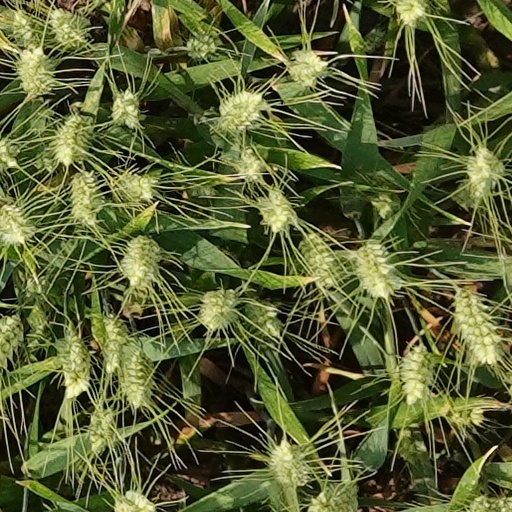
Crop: wheat